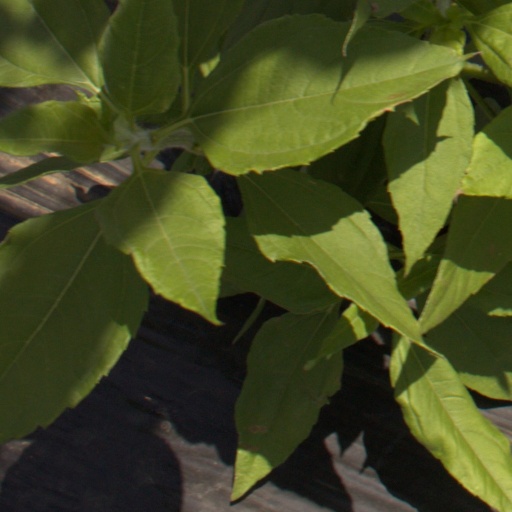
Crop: Jerusalem artichoke